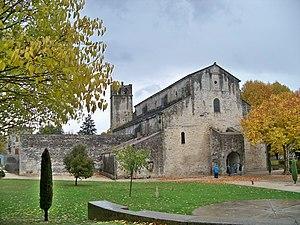
Faade de la Cathédrale Notre-Dame-de-Nazareth de Vaison la Romaine (Vaucluse, France)
Cet article recense les monuments historiques du département de Vaucluse, en France.
La cathédrale Notre-Dame-de-Nazareth de Vaison est une cathédrale catholique romaine située à Vaison-la-Romaine, dans le département de Vaucluse, en France. Elle ne doit pas être confondue avec l'autre cathédrale de la ville, la cathédrale Saint-Quenin. Elle illustre diverses phases par laquelle est passé l’art chrétien depuis son origine jusqu’au XVᵉ siècle et laisse présager d'une certaine grandeur de la ville jusqu’au Moyen Âge. Elle fait l'objet d'un classement au titre des monuments historiques depuis 1840.
Le parc naturel régional du Mont Ventoux est un parc naturel régional créé par décret le 28 juillet 2020. Il est le 55ᵉ parc naturel régional créé en France, et le 9ᵉ en Provence-Alpes-Côte d'Azur.